I (2015 film)

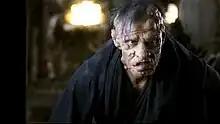
Vikram's look for the film after the character is deformed

In the film, Vikram plays the character called 'Lingesan', who considers Arnold Schwarzenegger as a role model and aspires to win the Mr. Tamil Nadu title. Shankar had crafted the hair style of Vikram by taking the front curl look of the younger Schwarzenegger as a reference. As per Shankar, among all get-ups in the film, the hunchbacked man character was the most difficult one to sketch. Vikram was confirmed to sport his hunchbacked get-up in most parts of the film. The bubbles observed on the character's face were reported to be designed by Weta. Amy Jackson plays a model in the film. On casting and re-defining her looks Shankar was quoted saying, "I wanted someone who could authentically look like a model and then fixed Amy Jackson". Vikram also went bald for the film to change his looks in the film easier. Santhanam was also asked to lose some weight for his character. For a cycle fight sequence shot in China featuring actual cyclists, Peter Ming and Alfred Hsing worked as an action choreographer and assistant action choreographer, respectively.